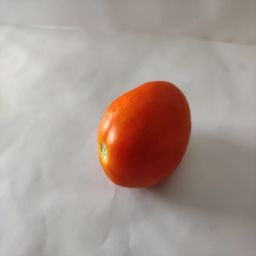
Crop: Tomato
Quality: Ripe